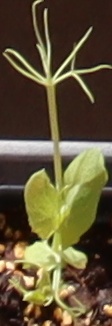
Label: Field Pea